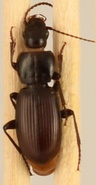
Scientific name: Pterostichus restrictus
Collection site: Rocky Mountains NEON (RMNP), plot RMNP_012